Jan Kochanowski

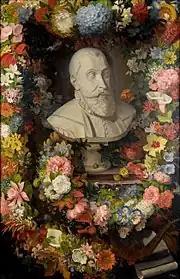
"Apotheosis of Kochanowski", by Henryka Beyer, 1830

During the 1560s and 1570s, Kochanowski completed a series of elegies titled "Treny", which were later published in three volumes in 1584 (in English generally titled "Laments" rather than "Threnodies"). The poignant nineteen elegies mourn the loss of his cherished two-and-a-half-year-old daughter . In 1920, the "Laments" were translated into English by Dorothea Prall, and in 1995 by the duo, Stanisław Barańczak and Seamus Heaney. As with Kochanowski's "Fraszki", it became a perennially popular wellspring of a new genre in Polish literature. Milosz writes that "Kochanowski's poetic art reached its highest achievements in the "Laments"": Kochanowski's innovation, "something unique in... world literature... a whole cycle... centered around the main theme", scandalized some contemporaries, as the cycle applied a classic form to a personal sorrow – and that, to an "insignificant" subject, a young child.